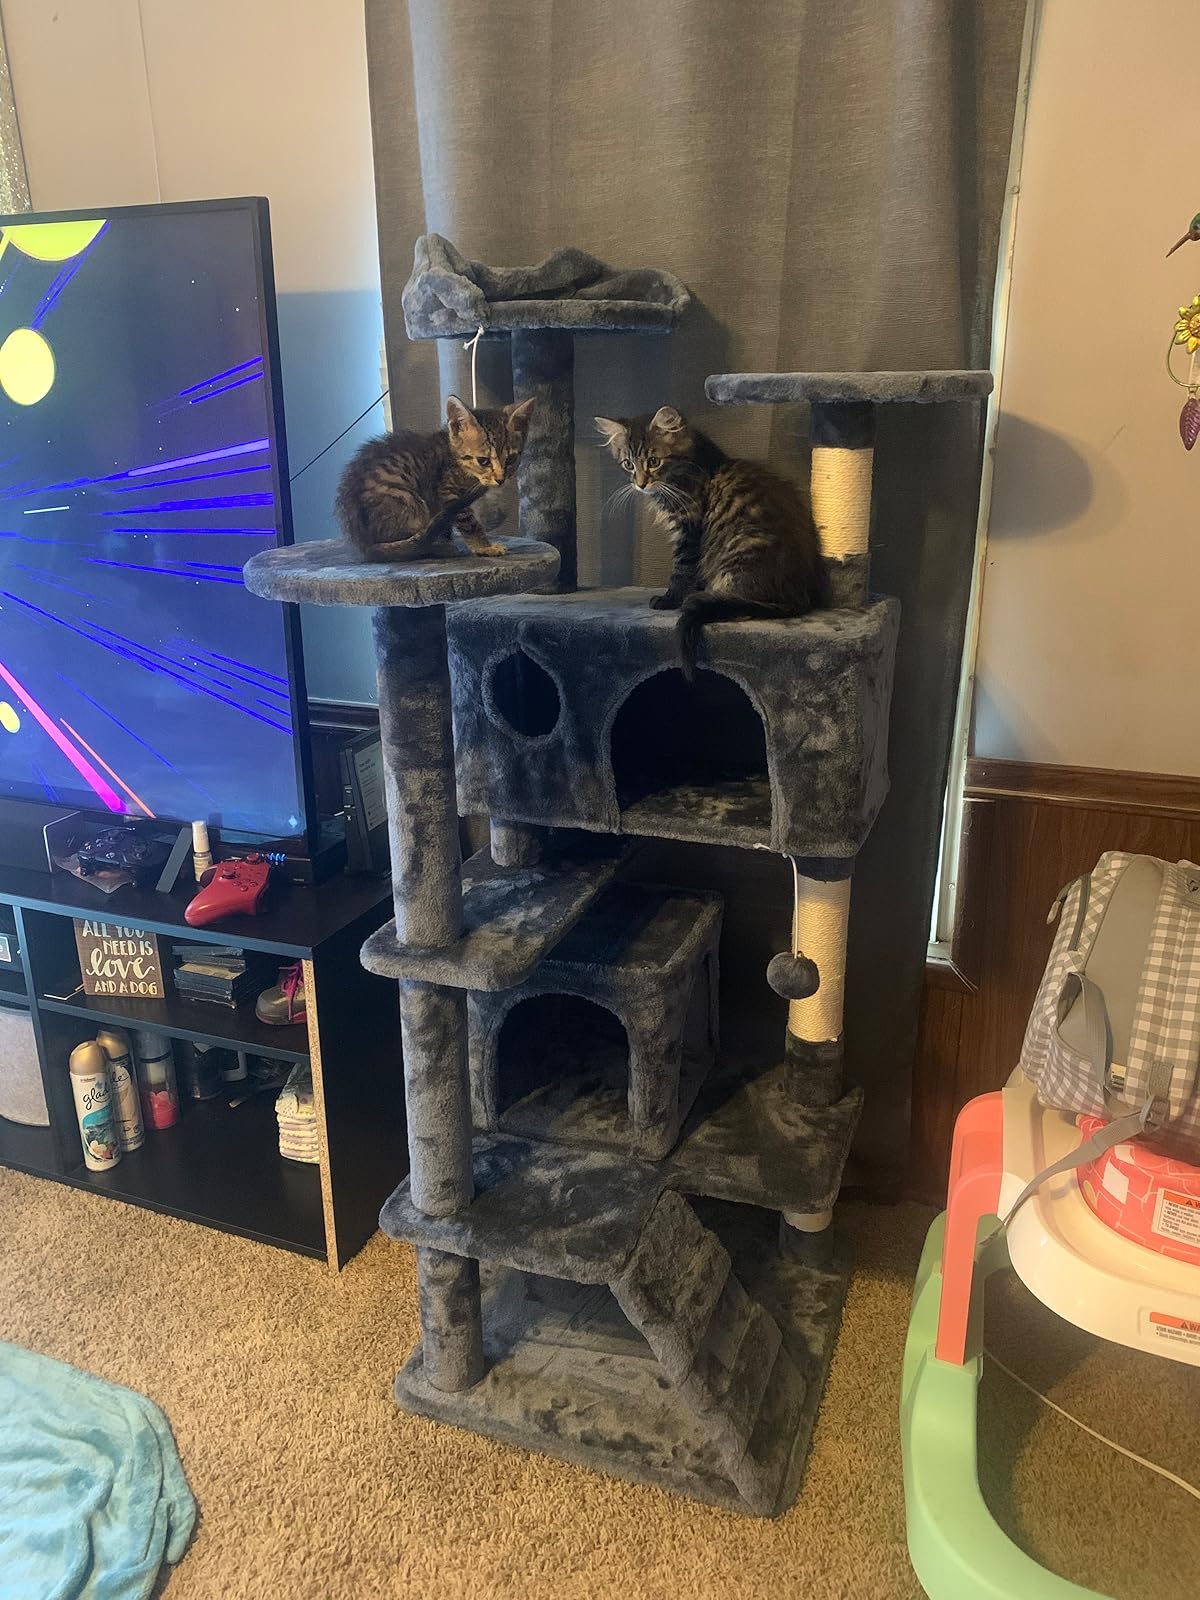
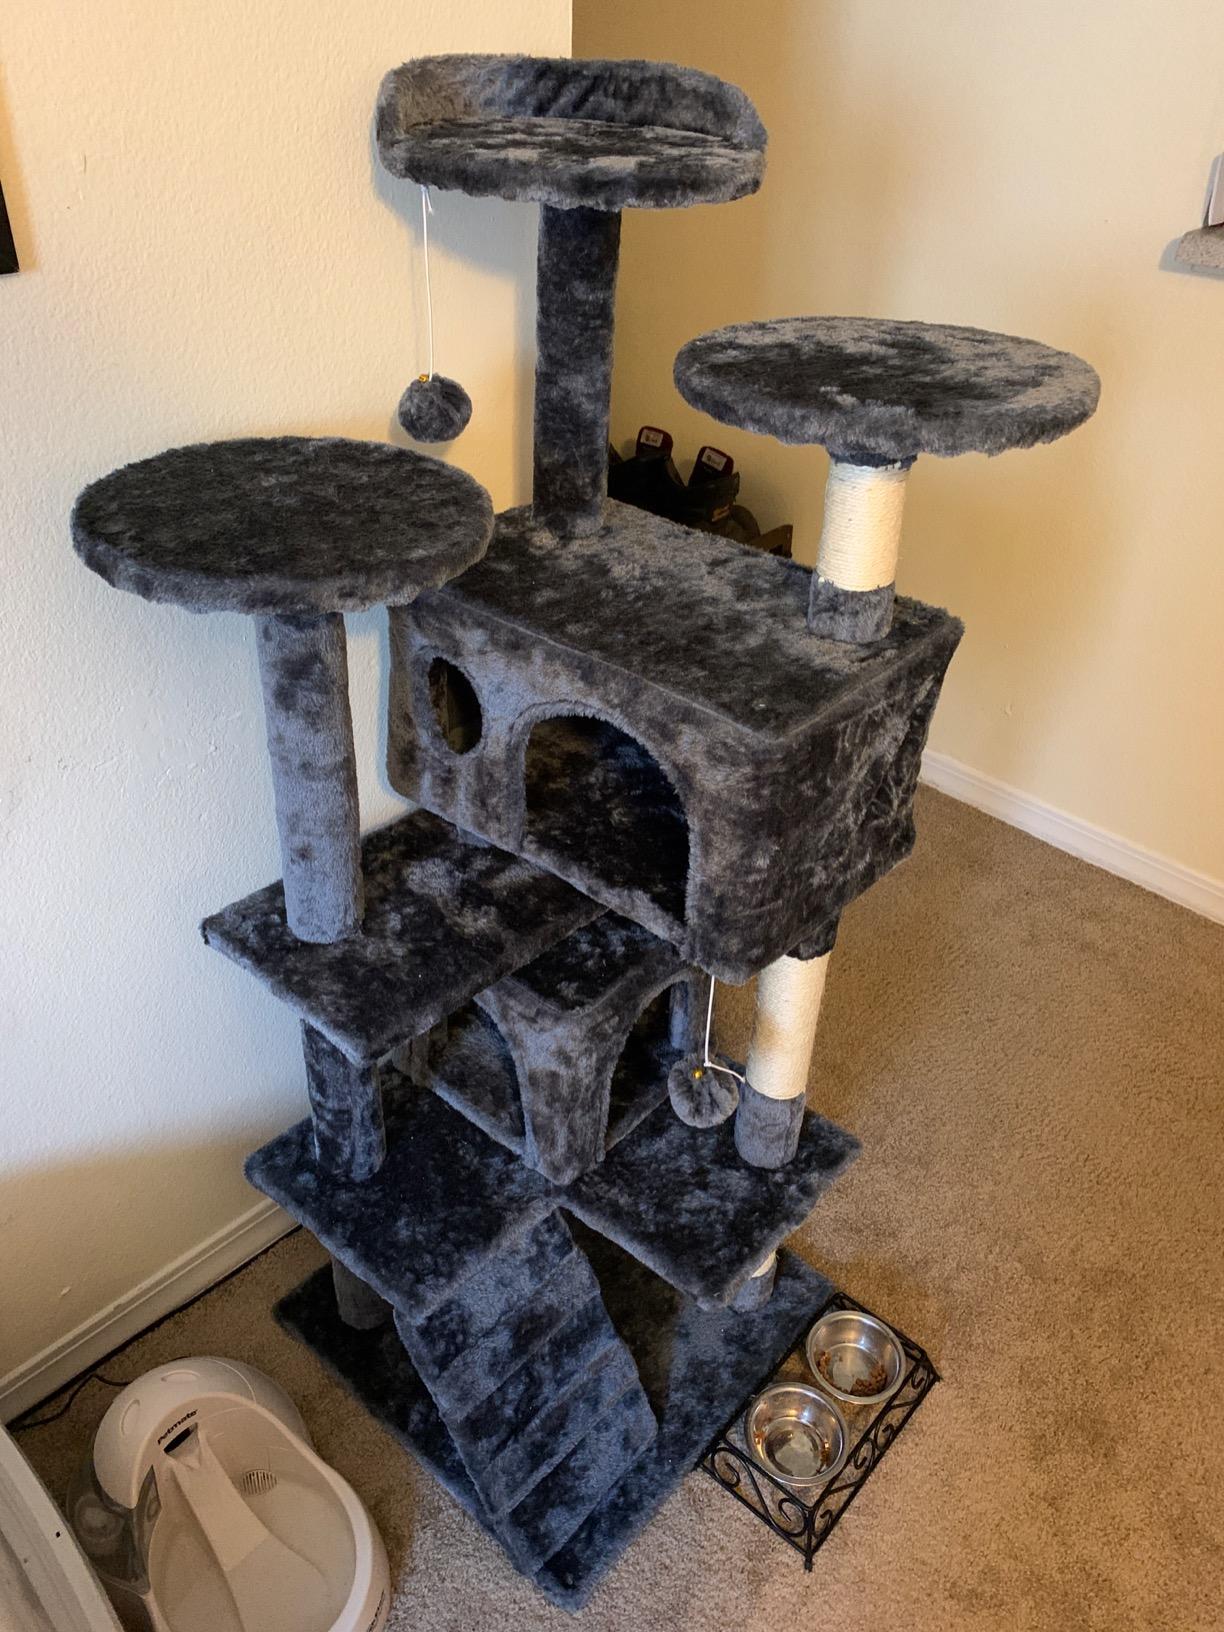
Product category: items_cat tree
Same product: yes